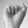
ASL letter: A